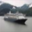
Label: ship